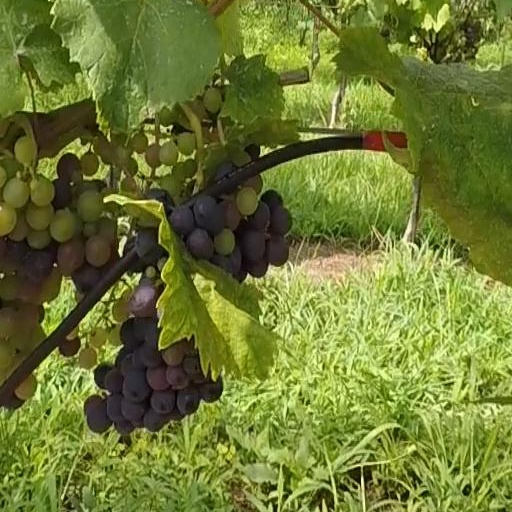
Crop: grape